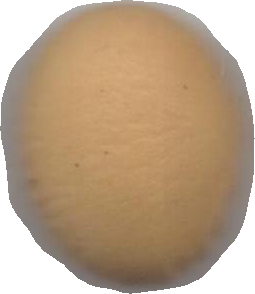
Variety: Dega